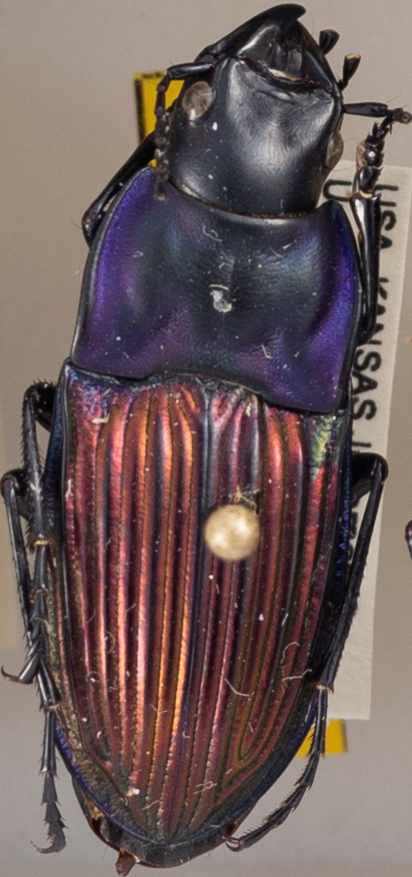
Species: Dicaelus purpuratus splendidus
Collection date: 2021-06-01
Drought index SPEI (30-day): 1.28
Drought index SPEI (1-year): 0.058
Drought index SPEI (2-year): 0.944